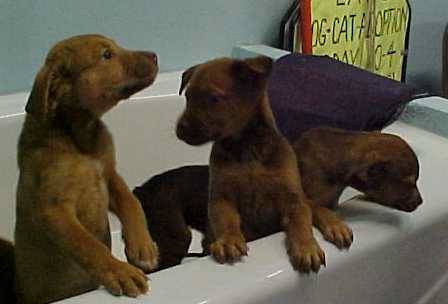
Label: dog